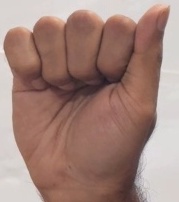
ASL sign: A